Master of Orion II: Battle at Antares

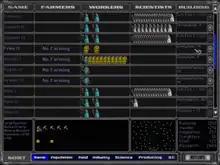
The Colonies screen, with sort buttons along the bottom. The cursor (hand) on the right is about to open a colony's Build screen.

"Master of Orion II" is more complex than "Master of Orion", incorporating game mechanics from "Master of Magic" as well as new gameplay options. Three new alien races have been added, and the option for players to design their own custom race. Instead of the one planet per star system found in "Master of Orion" there are now multiplanet star systems that can be shared with opponents. Food, and the need to balance it, is introduced into the economy. In tactical combat, spaceships can now turn direction and marines can board enemy ships. With the right technology, players can now destroy planets outright. Multiplayer mode includes one-on-one matches and games with up to eight players.